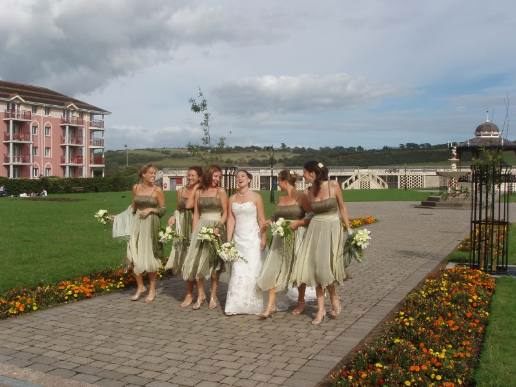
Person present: Yes